Köllnischer Park

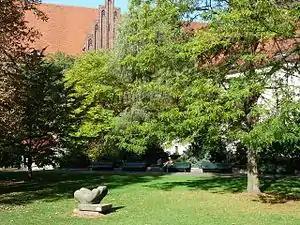
Part of Köllnischer Park; Märkisches Museum in background

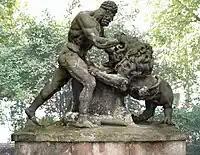
"Hercules Fighting the Nemeian Lion", by Gottfried Schadow

Köllnischer Park is a public park located near the River Spree in Mitte, Berlin. It is named after Cölln, one of the two cities which came together to form Berlin; the park location was originally just outside it. Approximately in area, the park came into existence in the 18th and 19th centuries on the site of fortifications. It was redesigned as a public park in 1869–1873 and was further modified in the 20th century with the addition of first a bear enclosure, the Bärenzwinger, and later a permanent exhibition of sculpture, the Lapidary. The park is a registered Berlin landmark.